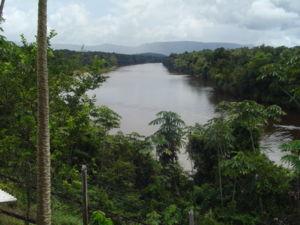
Le Potaro est une rivière du Guyana, au nord de l'Amérique du Sud.